Giacomo del Pò

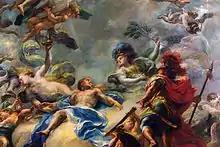
"Giacomo del Pò", detail of ceiling painting for the Obere Belvedere, Vienna

Giacomo del Pò (1654 – 15 November 1726), also spelled "del Po", was an Italian painter of the Baroque. He was born in Palermo (other sources say Rome or Naples), the son of Pietro del Pò who was also his teacher.